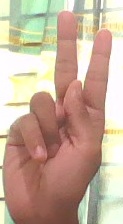
ASL sign: K